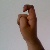
The image shows a hand gesture representing the letter 'X' in Indian Sign Language.